Antidesma ghaesembilla

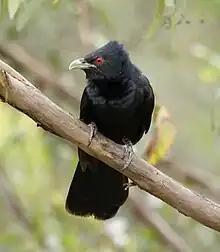
male "dowo'min / jowogban", who look after "murrunggurn" around Elsey and Roper River

The species grows in the southeast Kimberley (Western Australia) and western Top End (Northern Territory) area of north Australia. Jaru people record it as growing along the banks of rivers and creeks, and that "runggu" ("Fluegga virosa") is considered a "countryman" (individual linked spiritually and physically) to "ngujiyi" ("A. ghaesembilla").